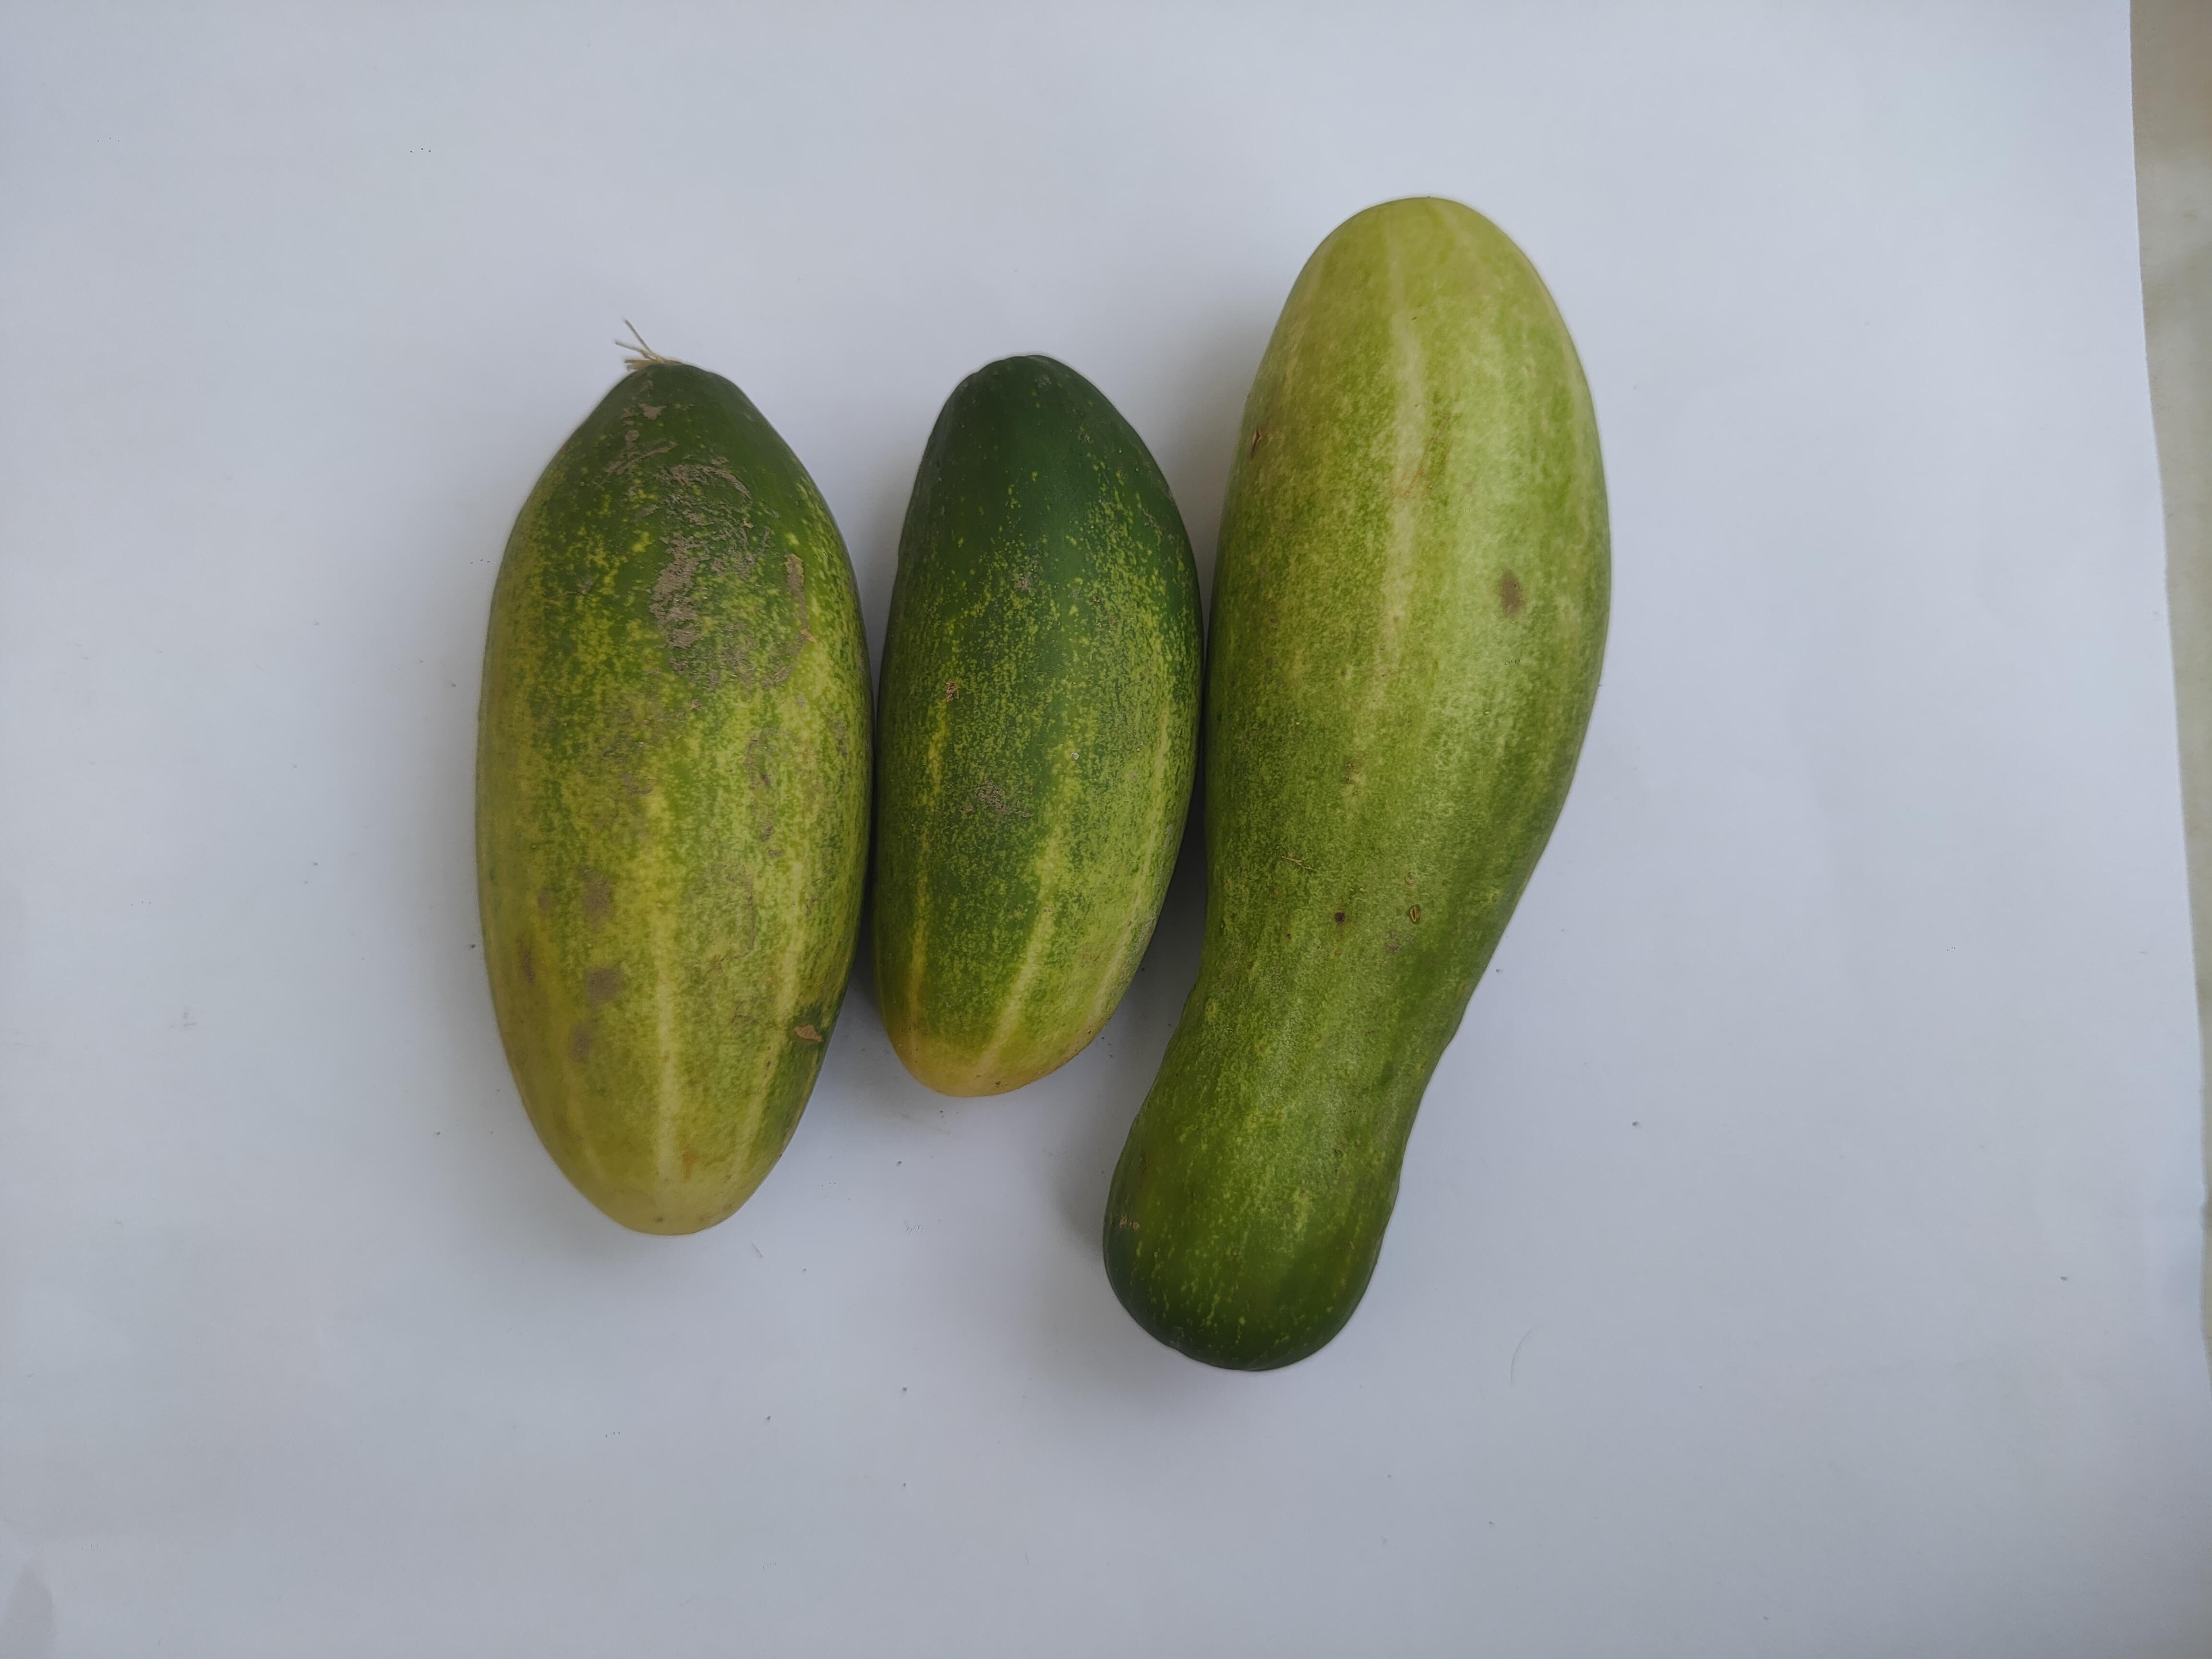
Label: Cucumber